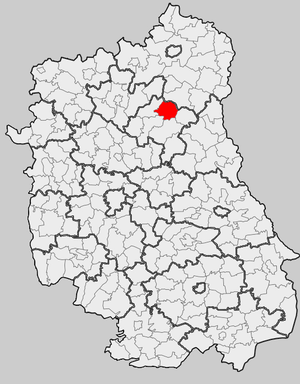
Jabłoń est une gmina rurale du powiat de Parczew, dans la Voïvodie de Lublin, dans l'est de la Pologne.